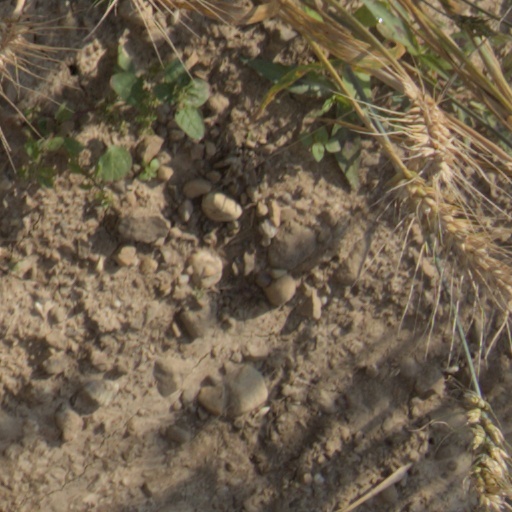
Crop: wheat